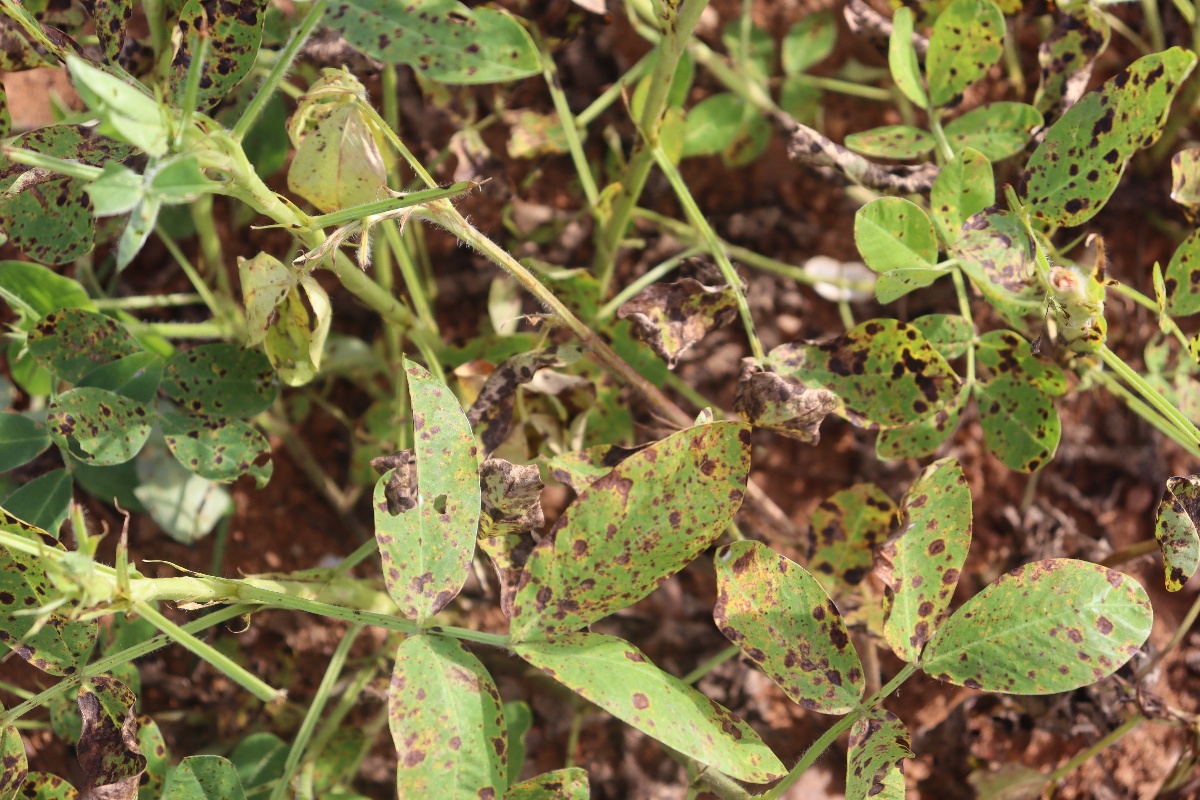
Label: late leaf spot